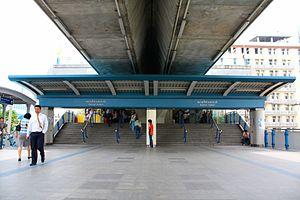
Le stade Suphachalasai, aussi connu comme Stade national, est un stade multisport de Bangkok, en Thaïlande. Ouvert en 1935, il peut accueillir 26 000 spectateurs.